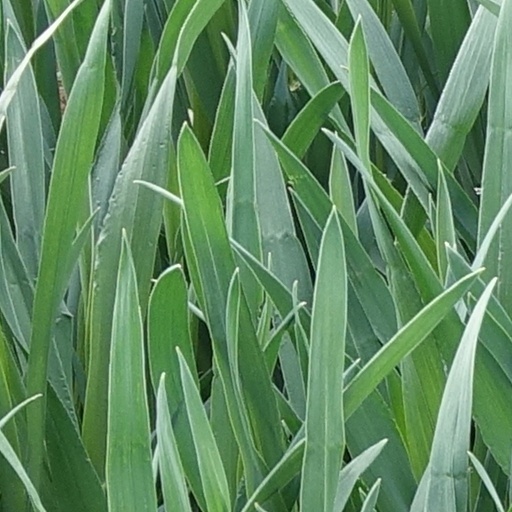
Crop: wheat